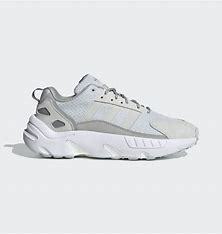
Brand: Adidas
Model: ZX 22 Boost